La Postolle

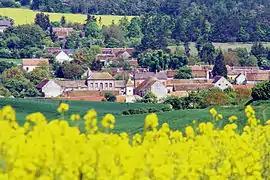
A general view of La Postolle

La Postolle is a commune in the Yonne department in Bourgogne-Franche-Comté in north-central France.